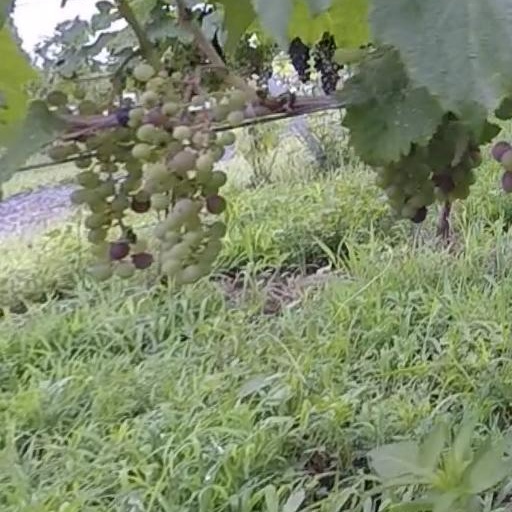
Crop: grape